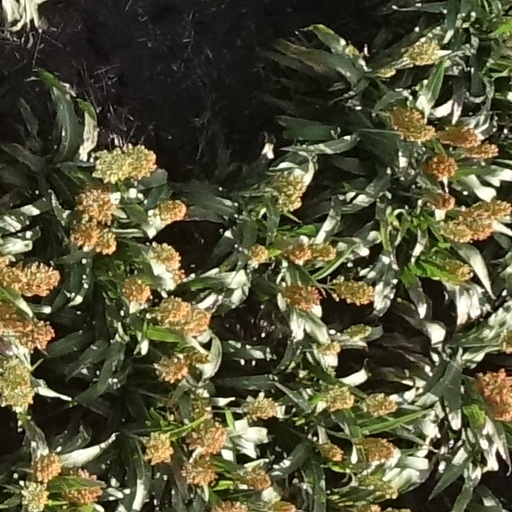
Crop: sorghum